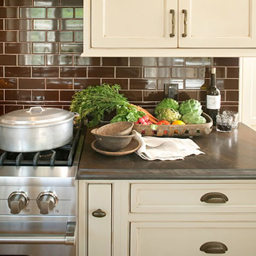
love the subway tile in brown !